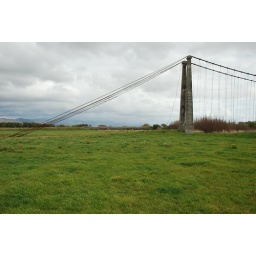
Old bridge in the foreground the new road bridge in the background